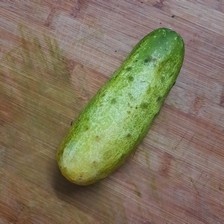
Label: cucumber